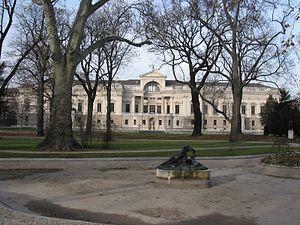
Le palais Liechtenstein est un palais baroque se trouvant à Rossau, aujourd'hui intégré à la ville de Vienne dans l'arrondissement d'Alsergrund. Il abrite les collections du musée Liechtenstein. Il appartient toujours à la famille princière du Liechtenstein.